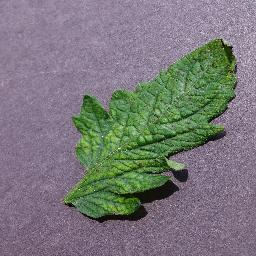
Label: Tomato___Tomato_mosaic_virus